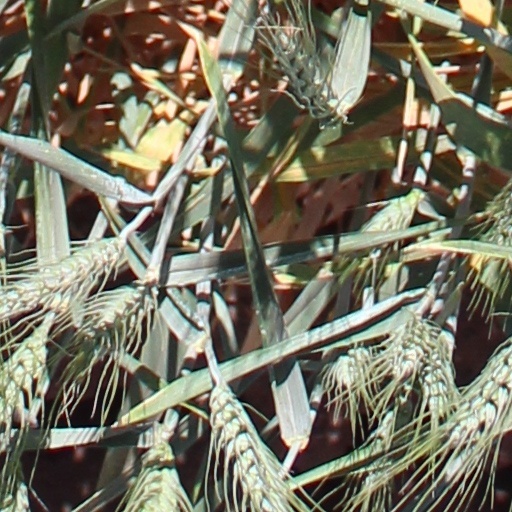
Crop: wheat